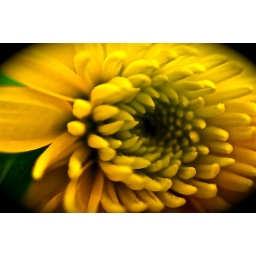
This flower was in my garden. Please view with a black background